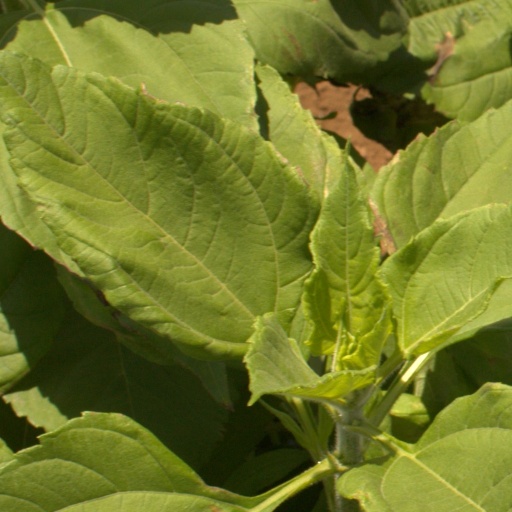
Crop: Jerusalem artichoke